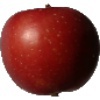
Label: braeburn_apple